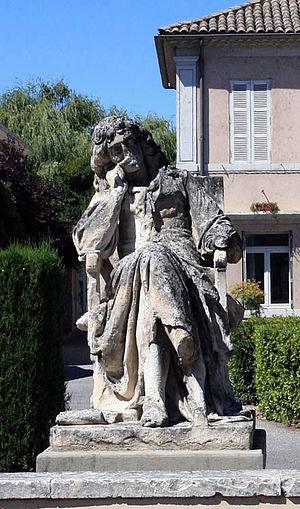
Joseph Brian est un sculpteur français, second prix de Rome de sculpture en 1829.
Le Thor est une commune française située dans le département de Vaucluse, en région Provence-Alpes-Côte d'Azur.